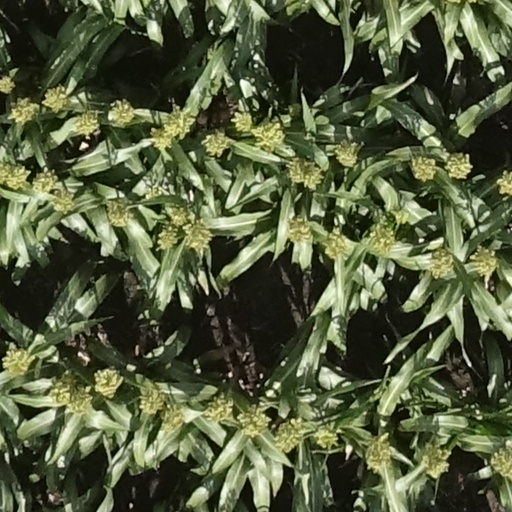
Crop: sorghum